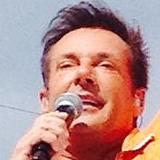
Age: 54